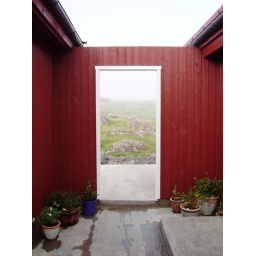
This open air door is situated between a garage and a house in the village Sandur in the Faroes.